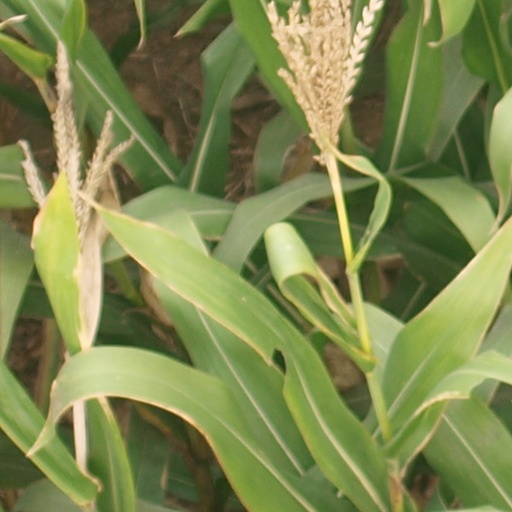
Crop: maize; corn